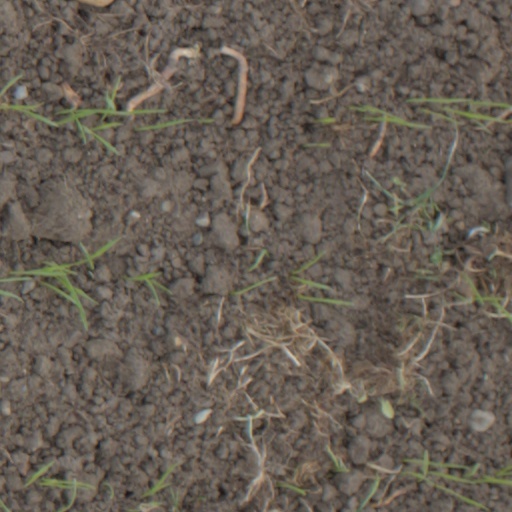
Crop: wheat